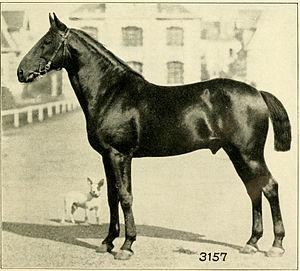
Niger est un cheval trotteur à l'origine d'une lignée de la race du Trotteur français, désormais éteinte. Fils de The Norfolk Phœnomenon, il est par lui un petit-fils ou arrière-petit-fils de l'étalon anglais The Norfolk Phenomenon. Sa mère, Miss Bell, est une jument demi-sang d'origine anglaise ou américaine, réputée pour avoir servi Napoléon III.
Fuschia est un cheval de course né dans la Manche, chef de race du Trotteur français. Vainqueur de 17 des 20 courses sur lesquelles il est présenté en trot monté de ses 3 ans jusqu'à ses 5 ans, il est plus connu pour avoir été un excellent reproducteur au haras national du Pin, au point d'y imposer pour la première fois un tirage au sort pour l'attribution du droit de saillie des juments poulinières.
Narquois est un cheval de course né dans le Calvados, un Anglo-normand de type trotteur. C'est l'un des premiers fils du principal étalon à l'origine du Trotteur français, le chef de race Fuschia. Comme lui, Narquois devient un excellent compétiteur, parallèlement réputé pour sa laideur. Il court régulièrement en binôme avec sa demi-sœur, la jument Nitouche.